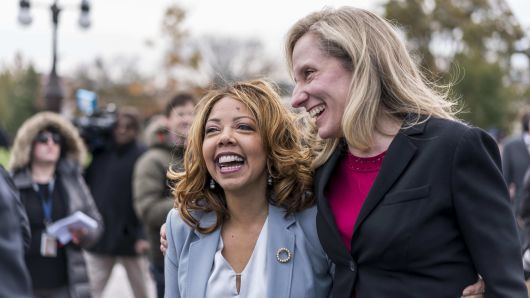
Gender: women